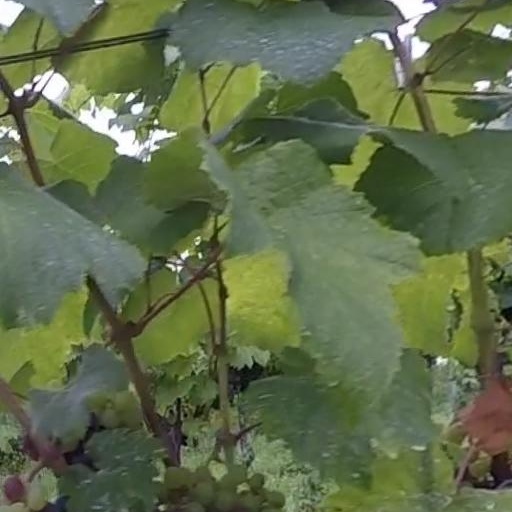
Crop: grape